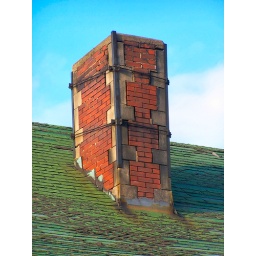
One of the chimneys and roof on the train depot in Tipton, Indiana.